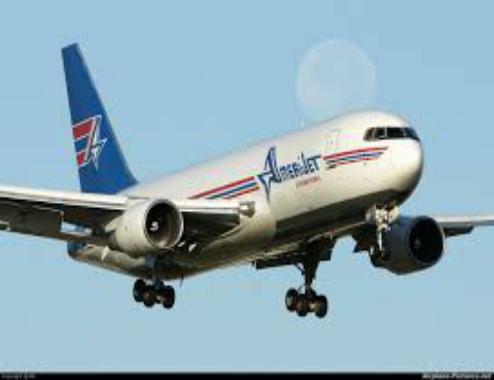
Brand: Amerijet International
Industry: Transportation